Phosphatidylethanol

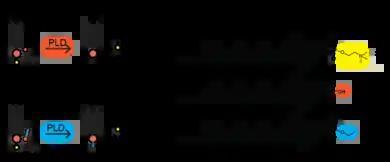
PEth synthesis by PLD; a) cartoon comparing PLD transphosphatidylation with water (top/red) to ethanol (bottom blue). b) chemical structures of substrate phosphatidylcholine (PC) and products phosphatidic acid (PA) and phosphatidylethanol (PEth)

When ethanol is present, PLD substitutes ethanol for water and covalently attaches the alcohol as the head group of the phospholipid; hence the name phosphatidylethanol. Normally PLD incorporates water to generate phosphatidic acid (PA); the process is termed transphosphatidylation. PLD continues to generate PA in the presence of ethanol and while PEth is generated and the effects of ethanol transphosphatidlyation are through the generation of the unnatural lipid not depletion of PA.